Ming-Na Wen

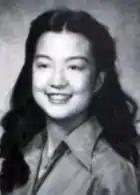
Ming-Na Wen's 1981 Mt. Lebanon High School yearbook photo

Wen was born on November 20, 1963, on Coloane, one of the two main islands of Macau. Her mother Lin Chan Wen moved to Macau in the 1950s from Suzhou, China, to escape communism. Her father is of Malaysian Chinese descent. She has an older brother Jonathan and a younger brother Leong.